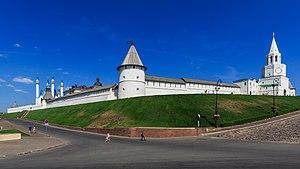
Le kremlin de Kazan est le kremlin historique principal du Tatarstan, dans la ville de Kazan. Il fut construit sous les ordres d'Ivan IV, à l'emplacement des ruines de l'ancien château des khans de Kazan. Il est inscrit sur la liste du patrimoine mondial de l'UNESCO depuis 2000.